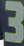
Number: 3